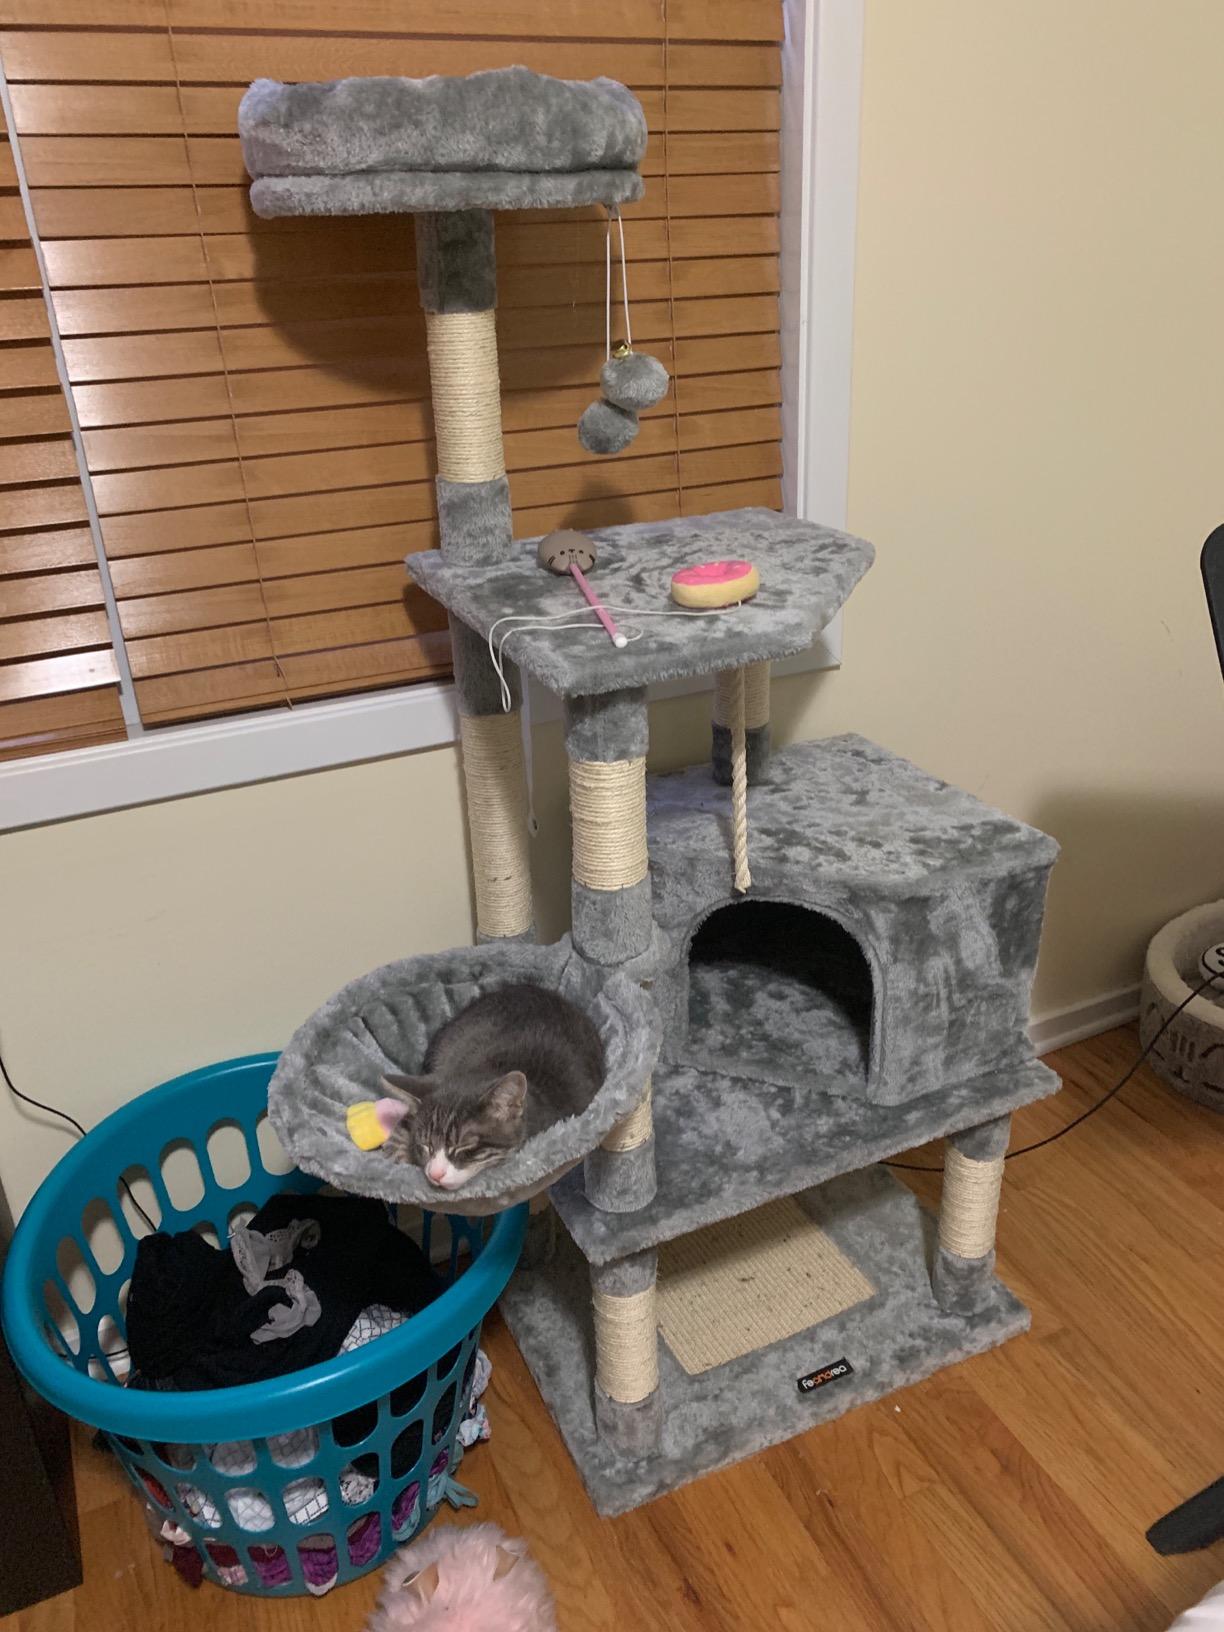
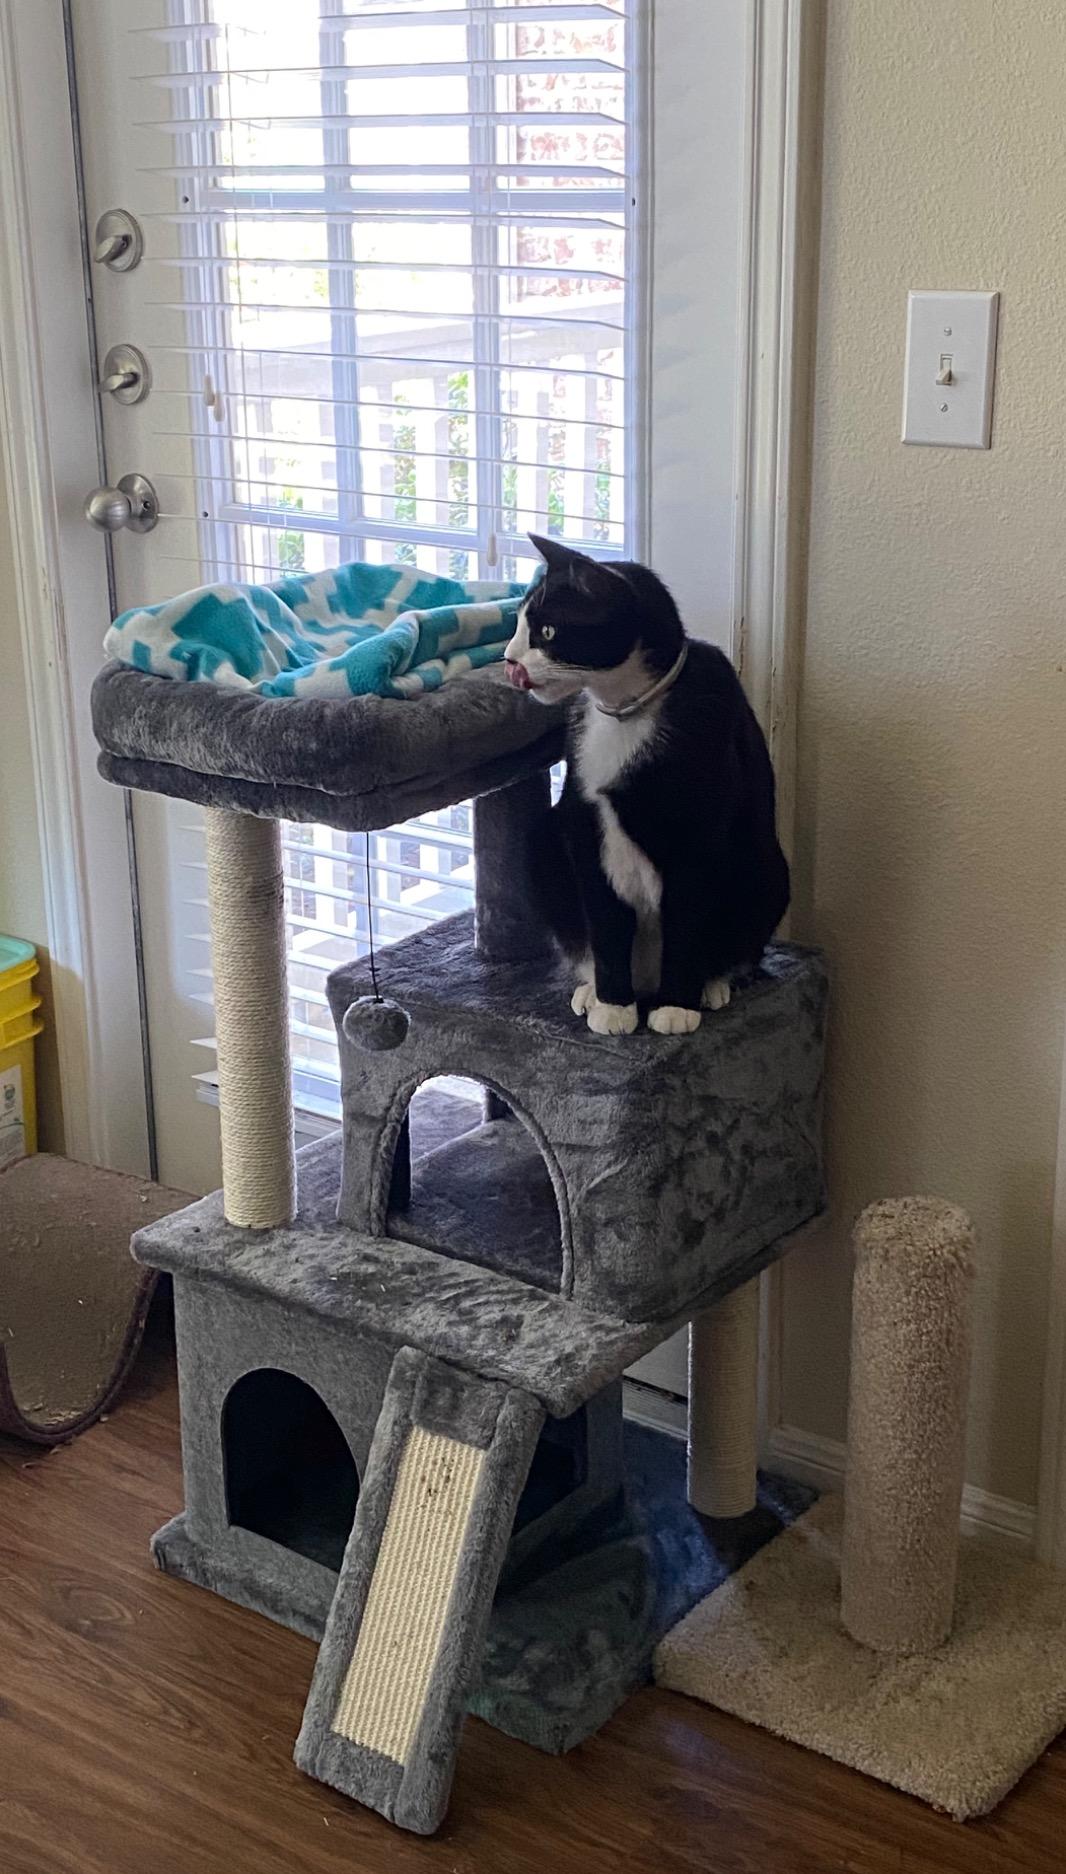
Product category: items_cat tree
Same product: no